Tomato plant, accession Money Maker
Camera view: vertical (180 deg); turntable rotation: 180 degrees
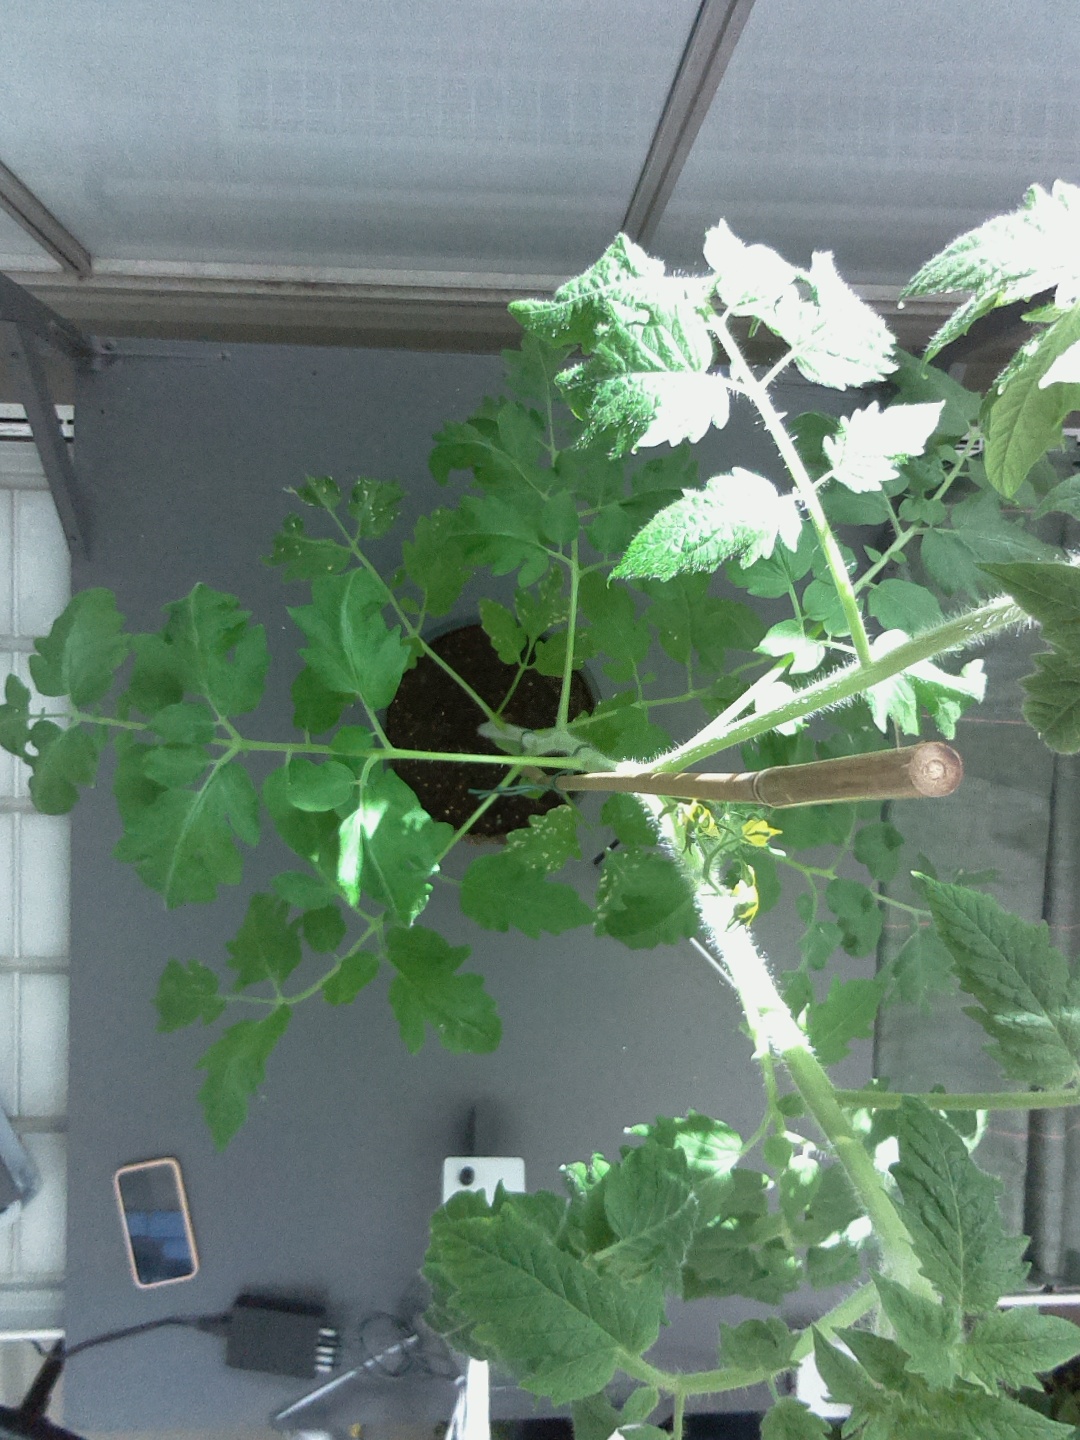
BBCH growth stage 62: 20%-30% of flowers open